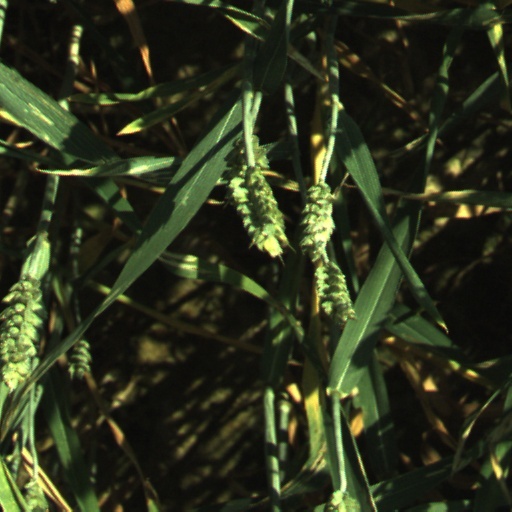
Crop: wheat